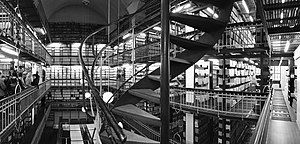
Arkiv / Forskellige typer af arkiver
Arkiv på Det Kongelige Bibliotek.
"Et arkiv er en samling af historiske dokumenter eller et fysisk sted, hvor de er samlet. Arkiver indeholder dokumenter der er primære kilder, som er blevet samlet af et individ eller en organisation, og bliver gemt for at vise funktionen af personen eller organisationen. Professionelle arkivarer og historikere opfatter normalt arkiver som registre, der er blevet skabt af naturlige eller nødvendige årsager som resultat af juridisk, handels, administrative eller sociale aktiviteter. De er blevet metaforisk defineret som ""sekreter af en organisme"", og adskiller sig fra dokumenter, der bevidst er skrevet eller skabt til at formidle et bestemt budskab til eftertiden.